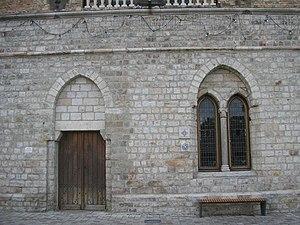
Soubassement du beffroi de Bailleul
Le beffroi de Bailleul est situé dans le département du Nord à Bailleul il mesure 62 mètres.